Srimanta Dutta Chaudhury

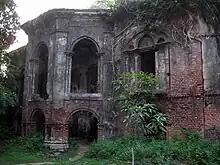
Dinajpur "Raj Bari".

Kashi donated the entire Dinajpur Estate to his disciple Srimanta Dutta Chaudhury, who became the patriarch of the royal family of Dinajpur. He had three sons- Rajib Lochan, Ramchand and Biswambar. It is Rajib Lochan, who accompanied him and died early. Since his son died prematurely, Srimanta was succeeded by his daughter's son Sukdev Roy, who extended his estate considerably beyond what he inherited from his maternal grandfather. Sukdev was conferred the title of ""Raja"" in 1677, apparently by Emperor Aurangzeb.